Helen Shivers

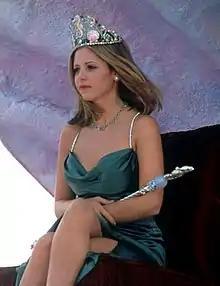

Helen Shivers is a fictional character in the "I Know What You Did Last Summer" franchise. She was created by American writer Lois Duncan and originates from Duncan's 1973 suspense novel "I Know What You Did Last Summer" as a young woman involved in a hit and run accident. In the novel, she is known as Helen Rivers. She was portrayed by actress Sarah Michelle Gellar in the Kevin Williamson scripted feature film "I Know What You Did Last Summer" (1997) as the Croaker Queen of the Southport 1996 Beauty Pageant. Her chase sequence with the killer of the film has been deemed iconic and has been described as toying with the audience's expectations. Gellar briefly reprises the role in 2025 in the fourth installment of the franchise during a dream sequence.